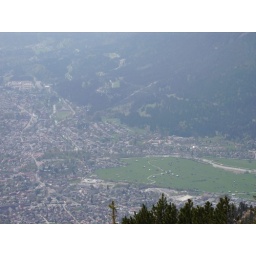
you can see my house in this picture... its the long building above the pasture